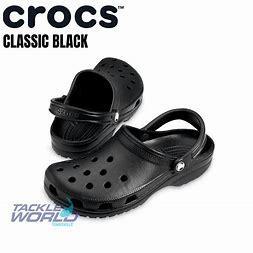
Brand: Crocs
Model: 100